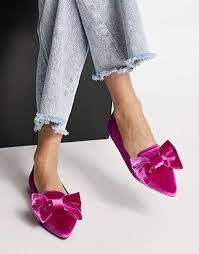
Label: Ballet Flat